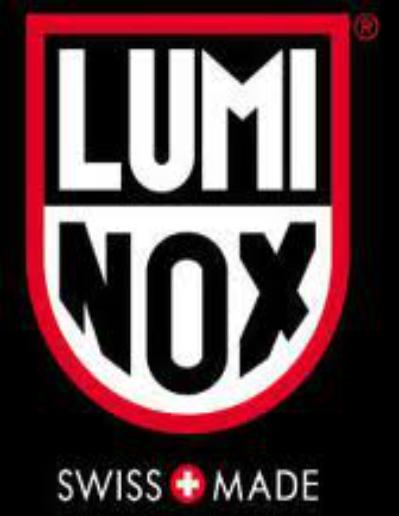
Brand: luminox
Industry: Clothes